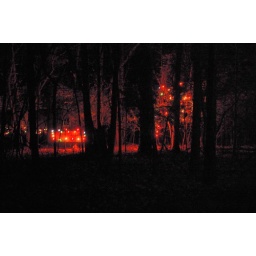
Lights in our front yard outlining our well house &amp;amp; trees